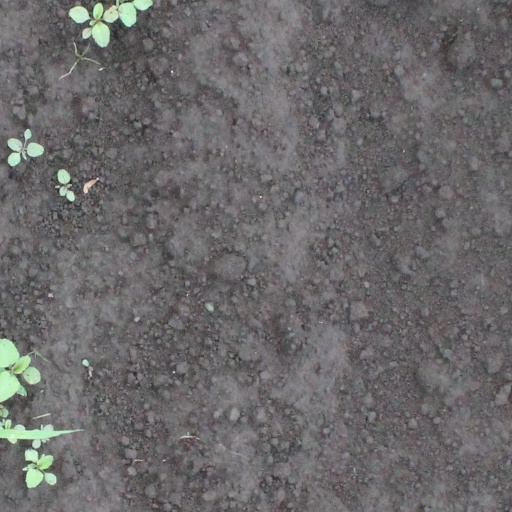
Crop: soybean